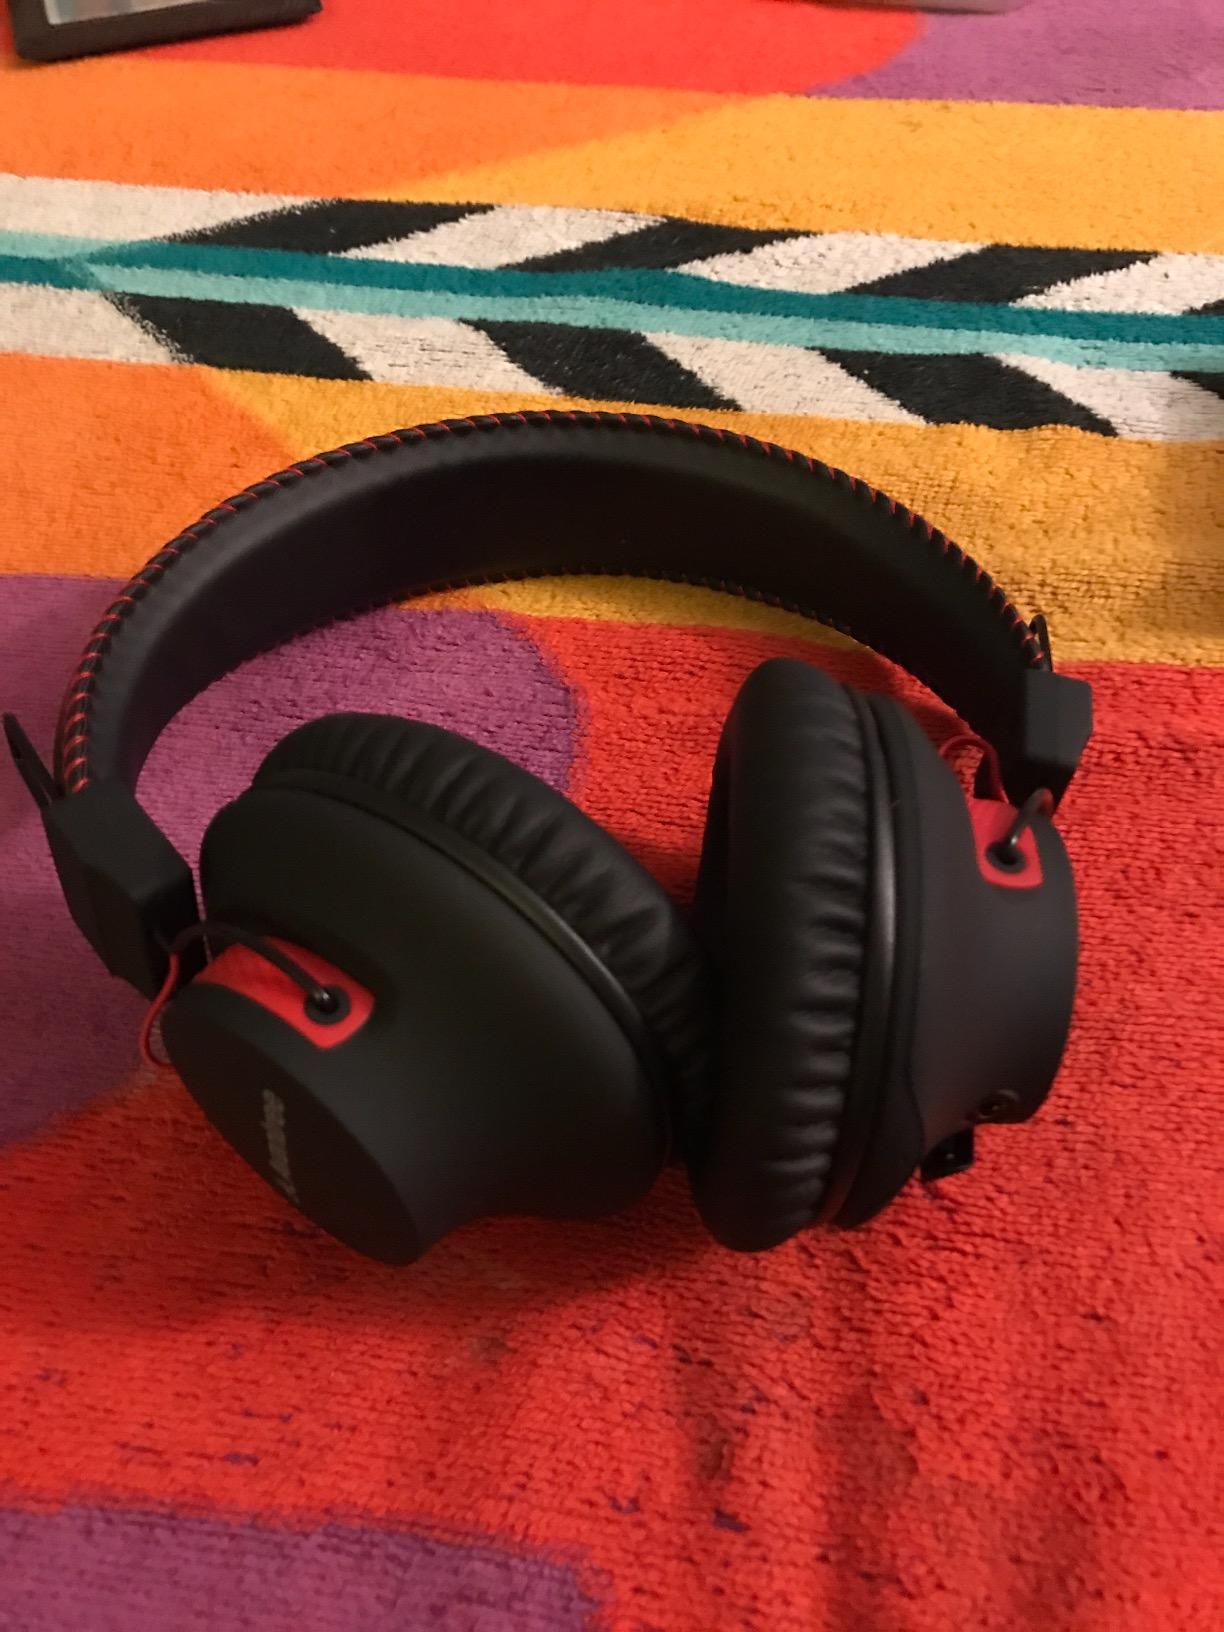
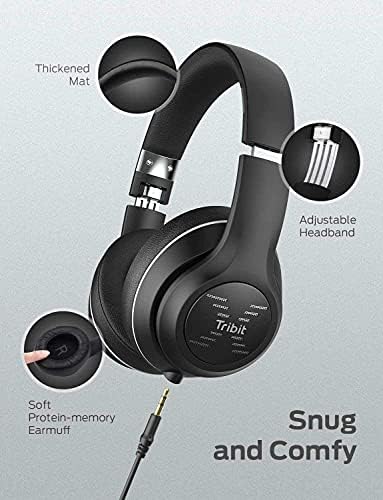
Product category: headphones
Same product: no